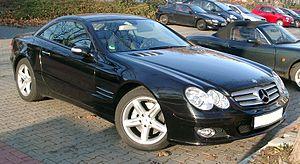
La Classe SL est un coupé/cabriolet sportif d'origine allemande, développé par le constructeur Mercedes-Benz. Il devient, en 2001, un coupé cabriolet.